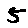
Label: 5